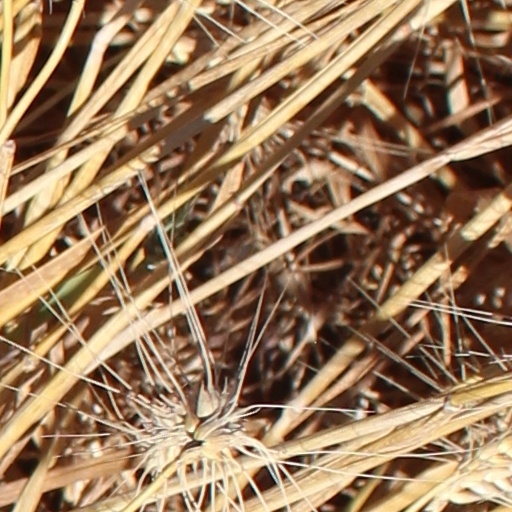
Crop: wheat